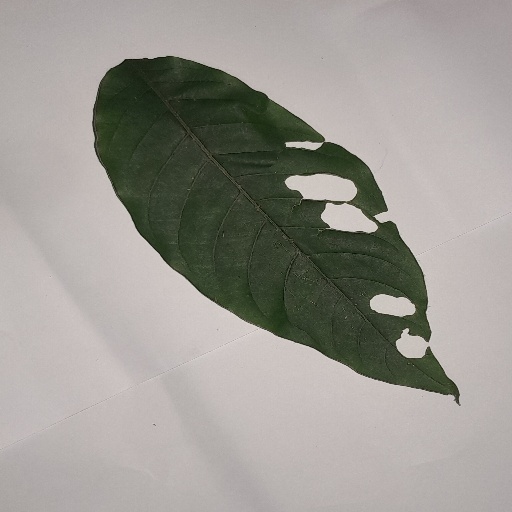
Species: HariTaki
Leaf condition: Shot Hole